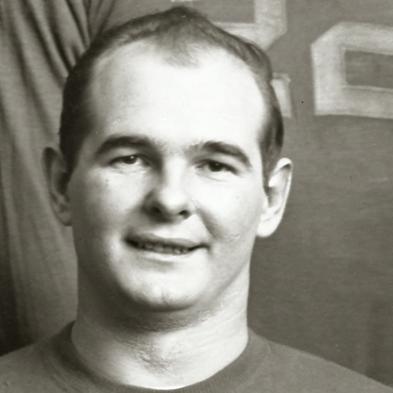
Age: 22